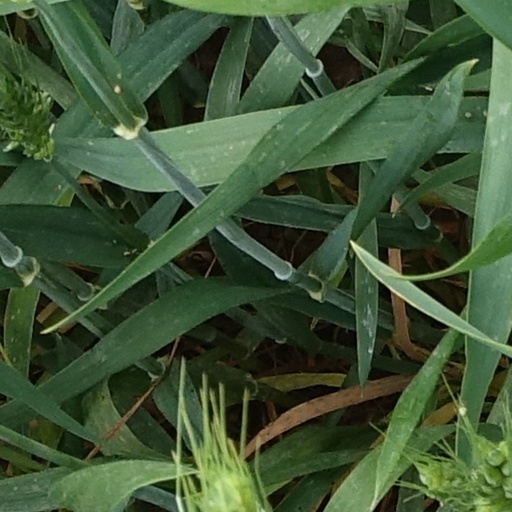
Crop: wheat